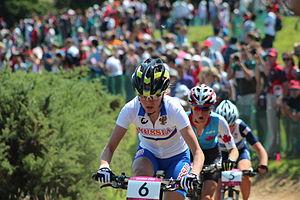
Irina Kalentieva est une coureuse cycliste russe. Spécialiste du cross-country, elle est double championne du monde en 2007 et 2009, lauréate de la Coupe du monde de la discipline en 2007, ainsi que médaillée de bronze aux Jeux olympiques de 2008.